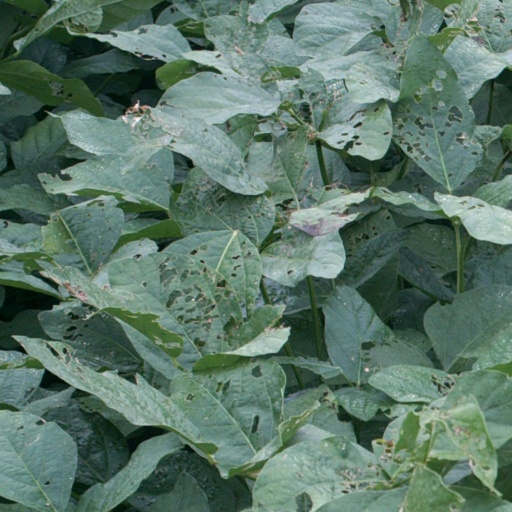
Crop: soybean